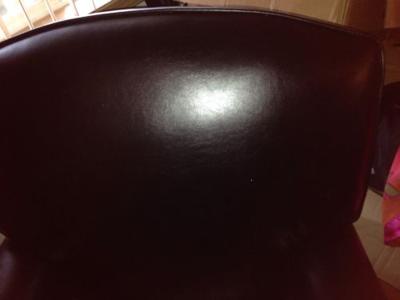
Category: chair